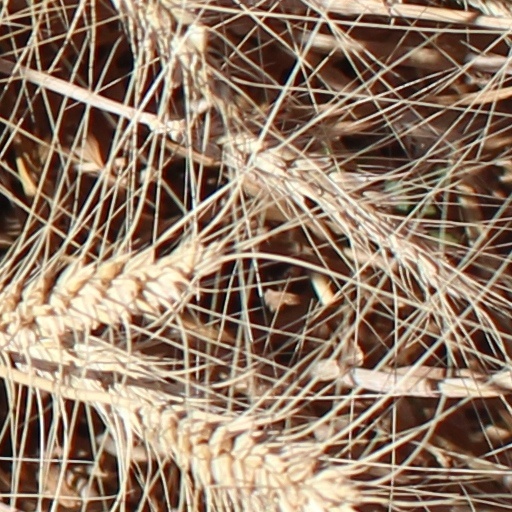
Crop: wheat